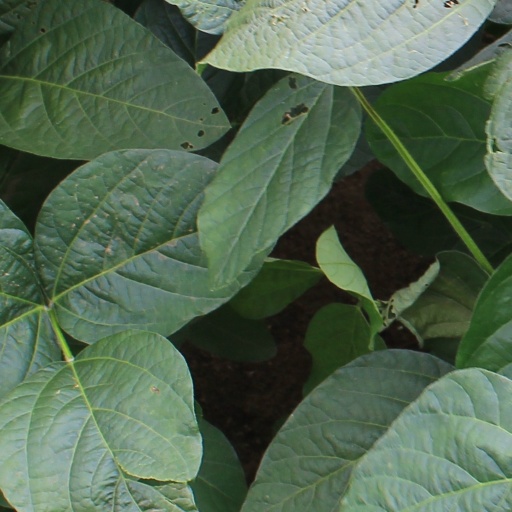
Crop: soybean